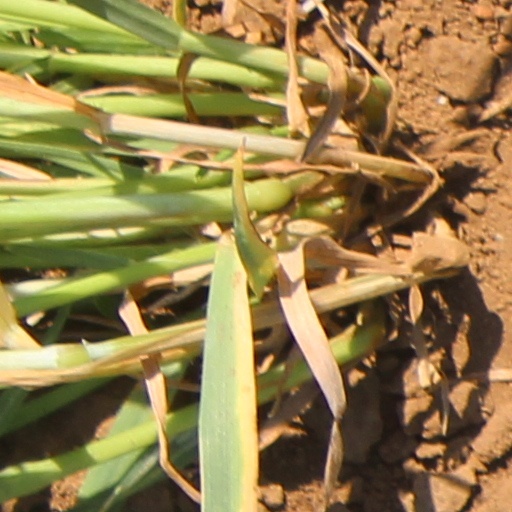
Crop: wheat